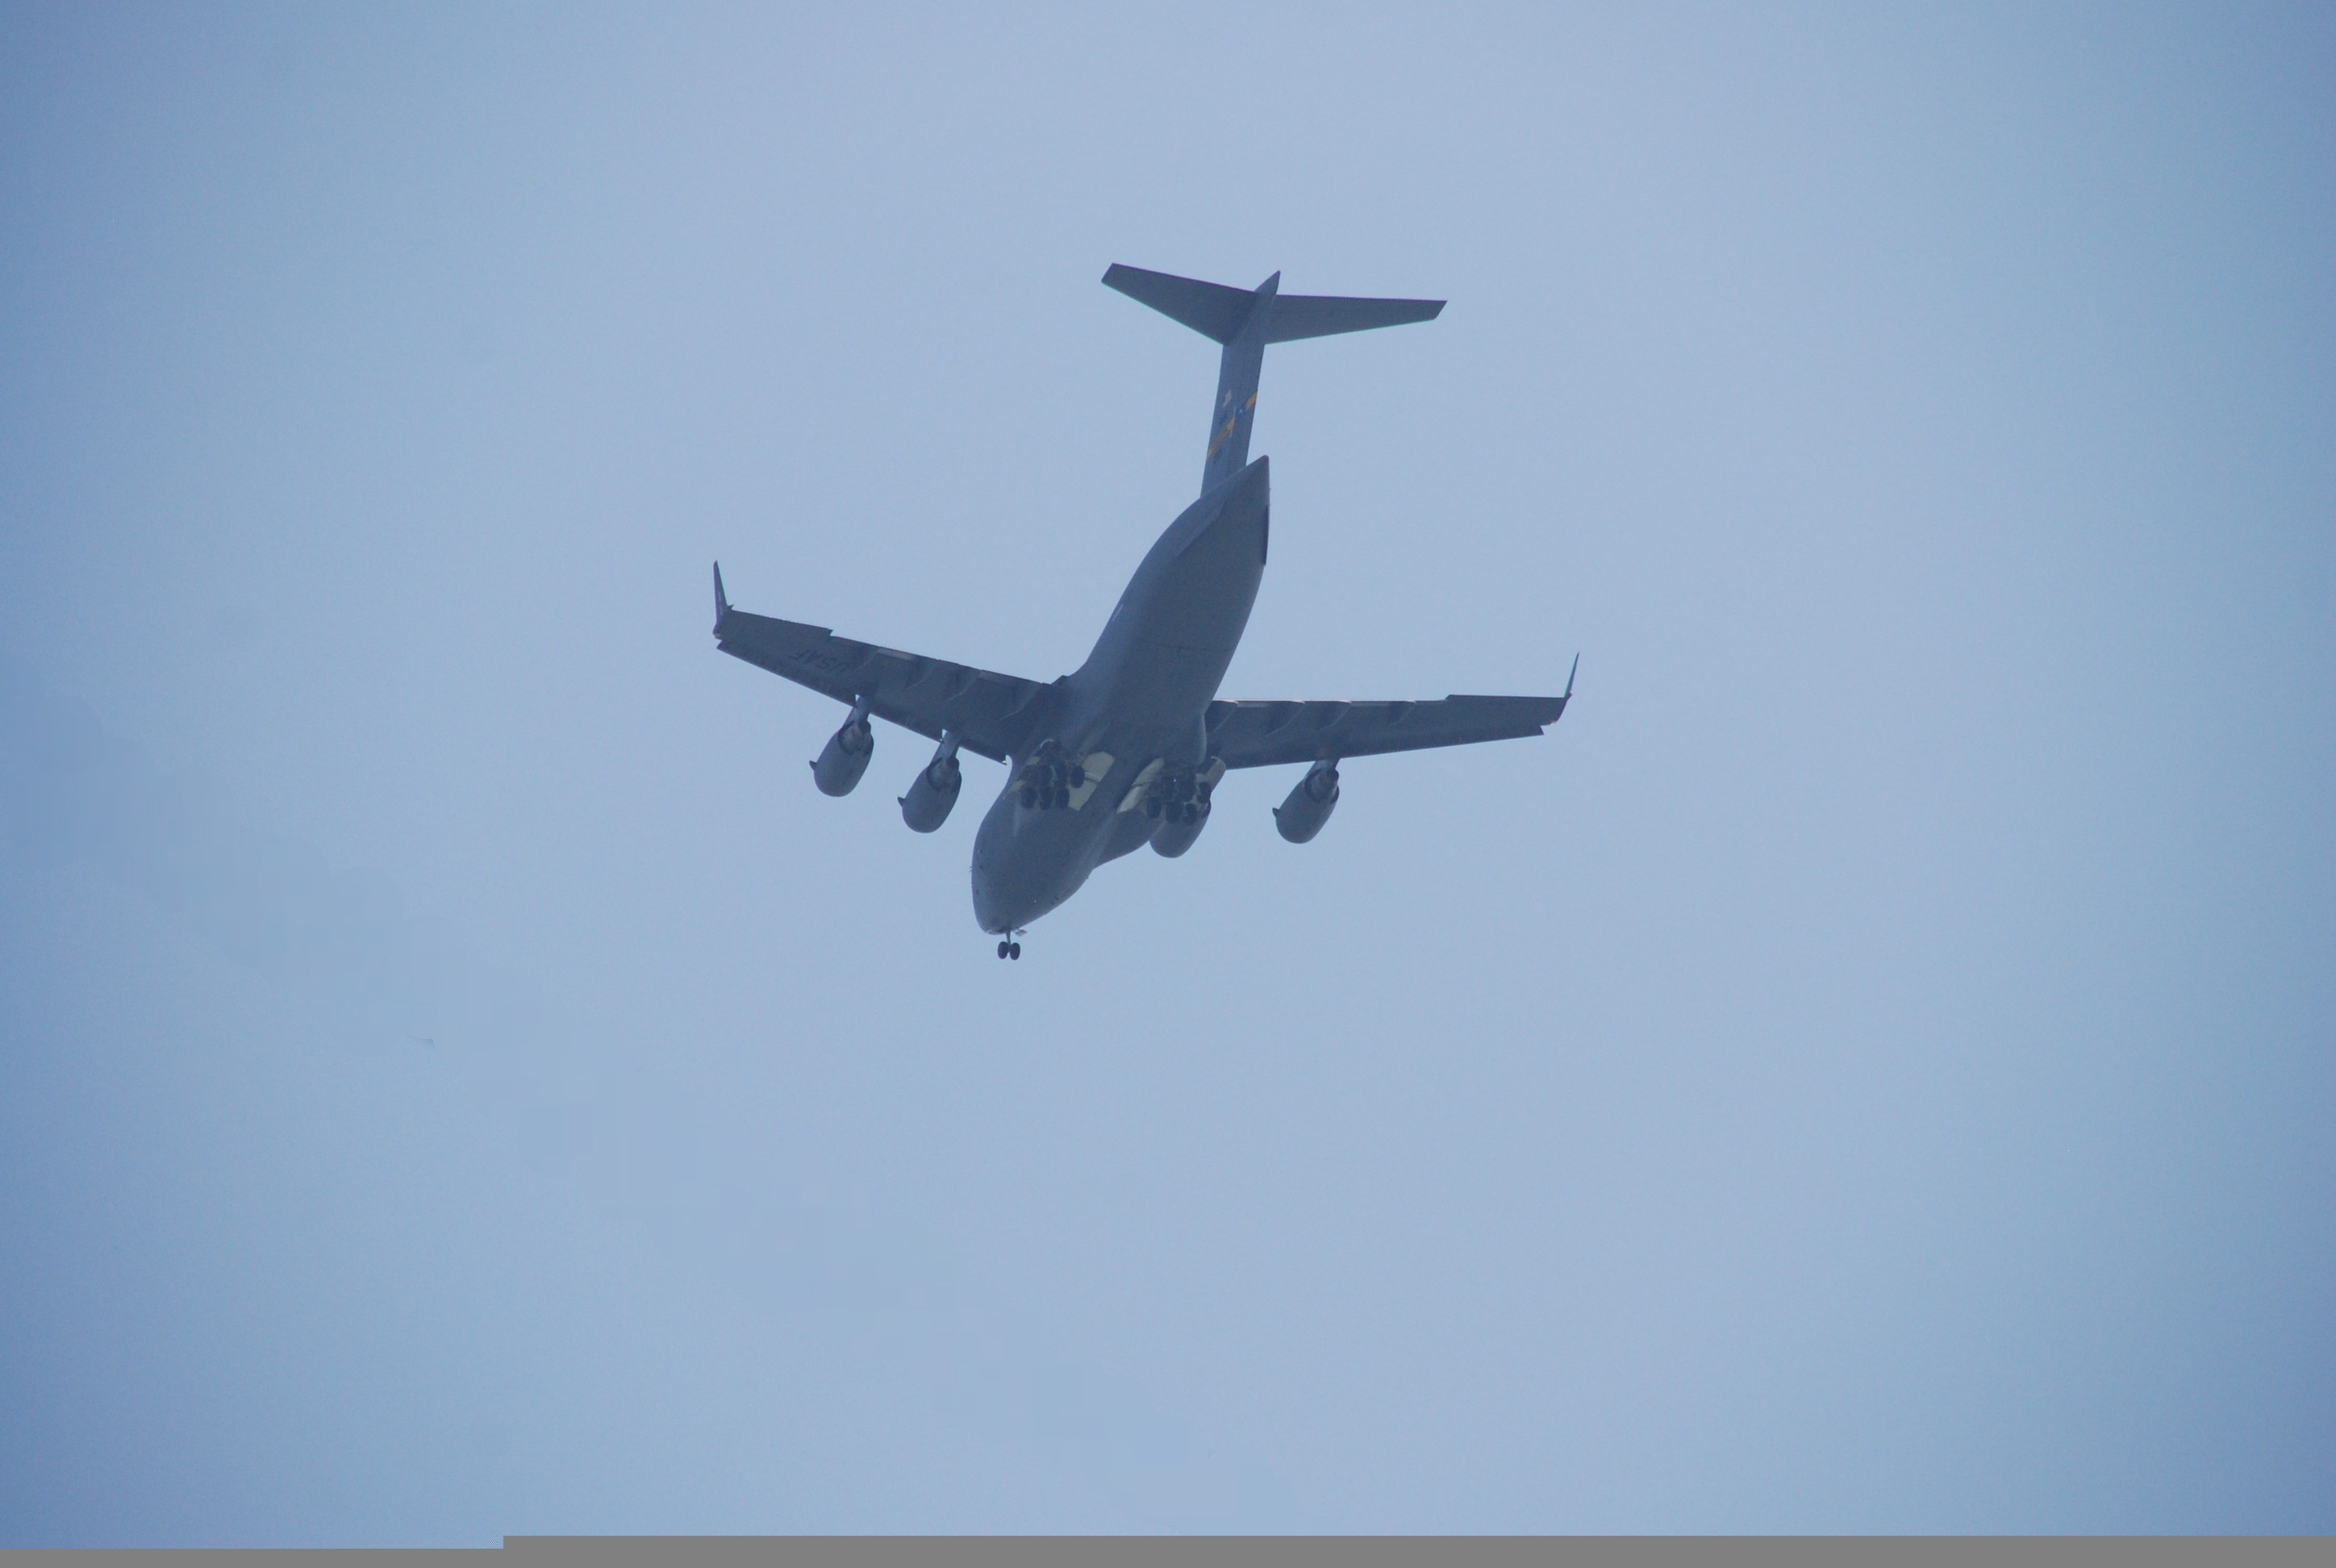
wing, sky, airplane, plane, aircraft, military, jet, vehicle, airline, aviation, flight, aerial, capacity, huge, takeoff, defense, c17, air show, air force, jet aircraft, aerobatics, fighter aircraft, military aircraft, air travel, atmosphere of earth